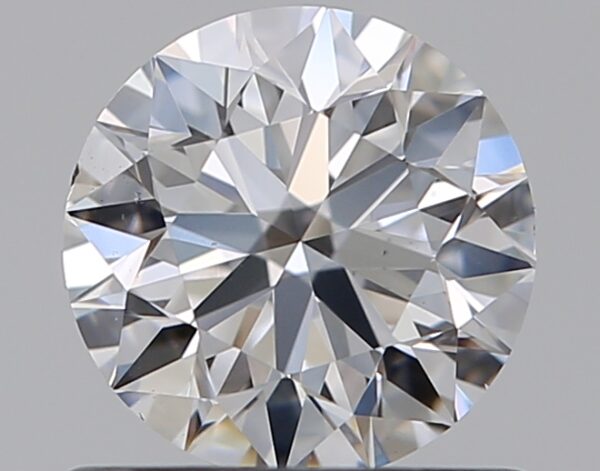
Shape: round
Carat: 0.65
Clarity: VS2
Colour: D
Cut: EX
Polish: EX
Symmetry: EX
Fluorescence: N
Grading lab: GIA
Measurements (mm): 5.51 x 5.54 x 3.45